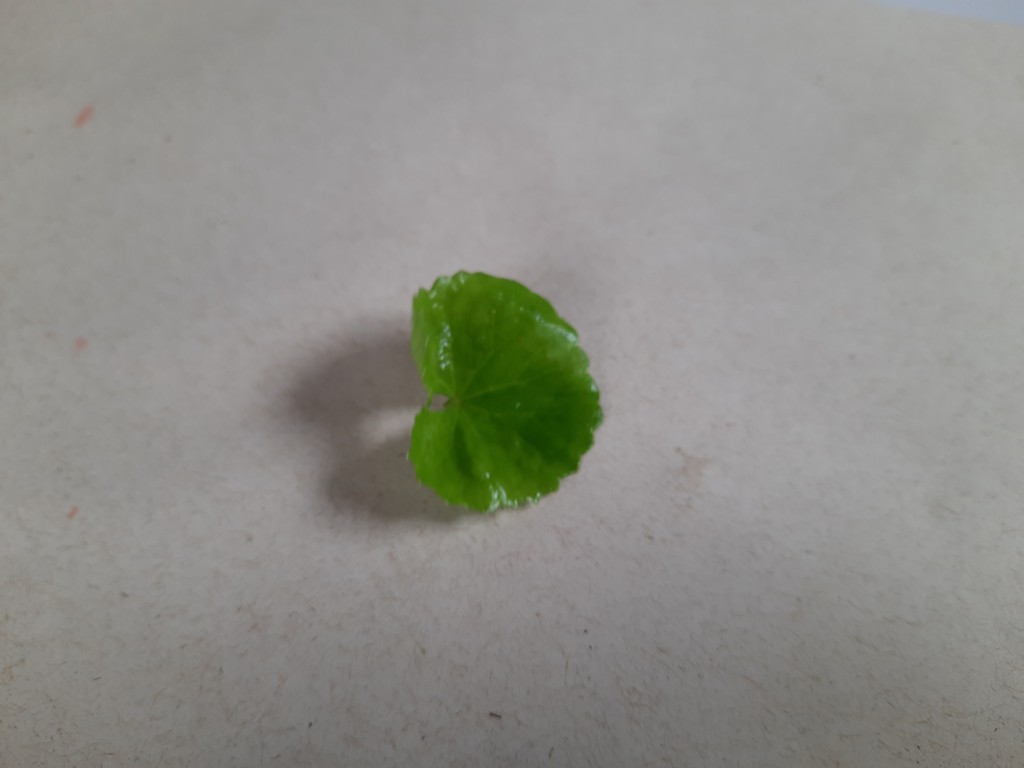
Label: Healthy